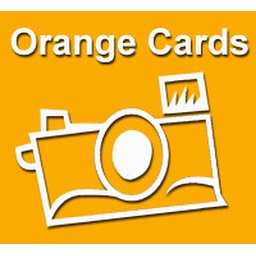
If you have an orange card, click the Orange Station Set in the right column on this page.